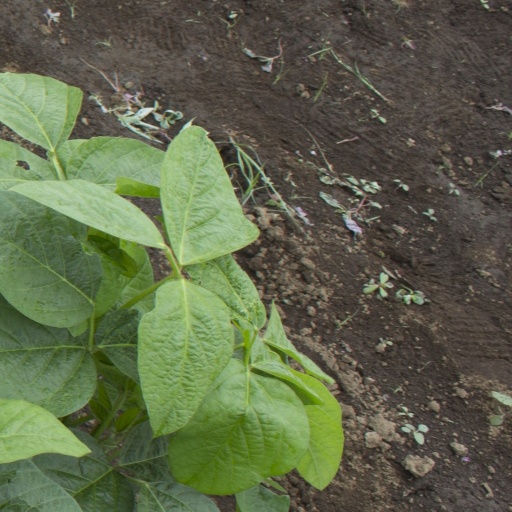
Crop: soybean